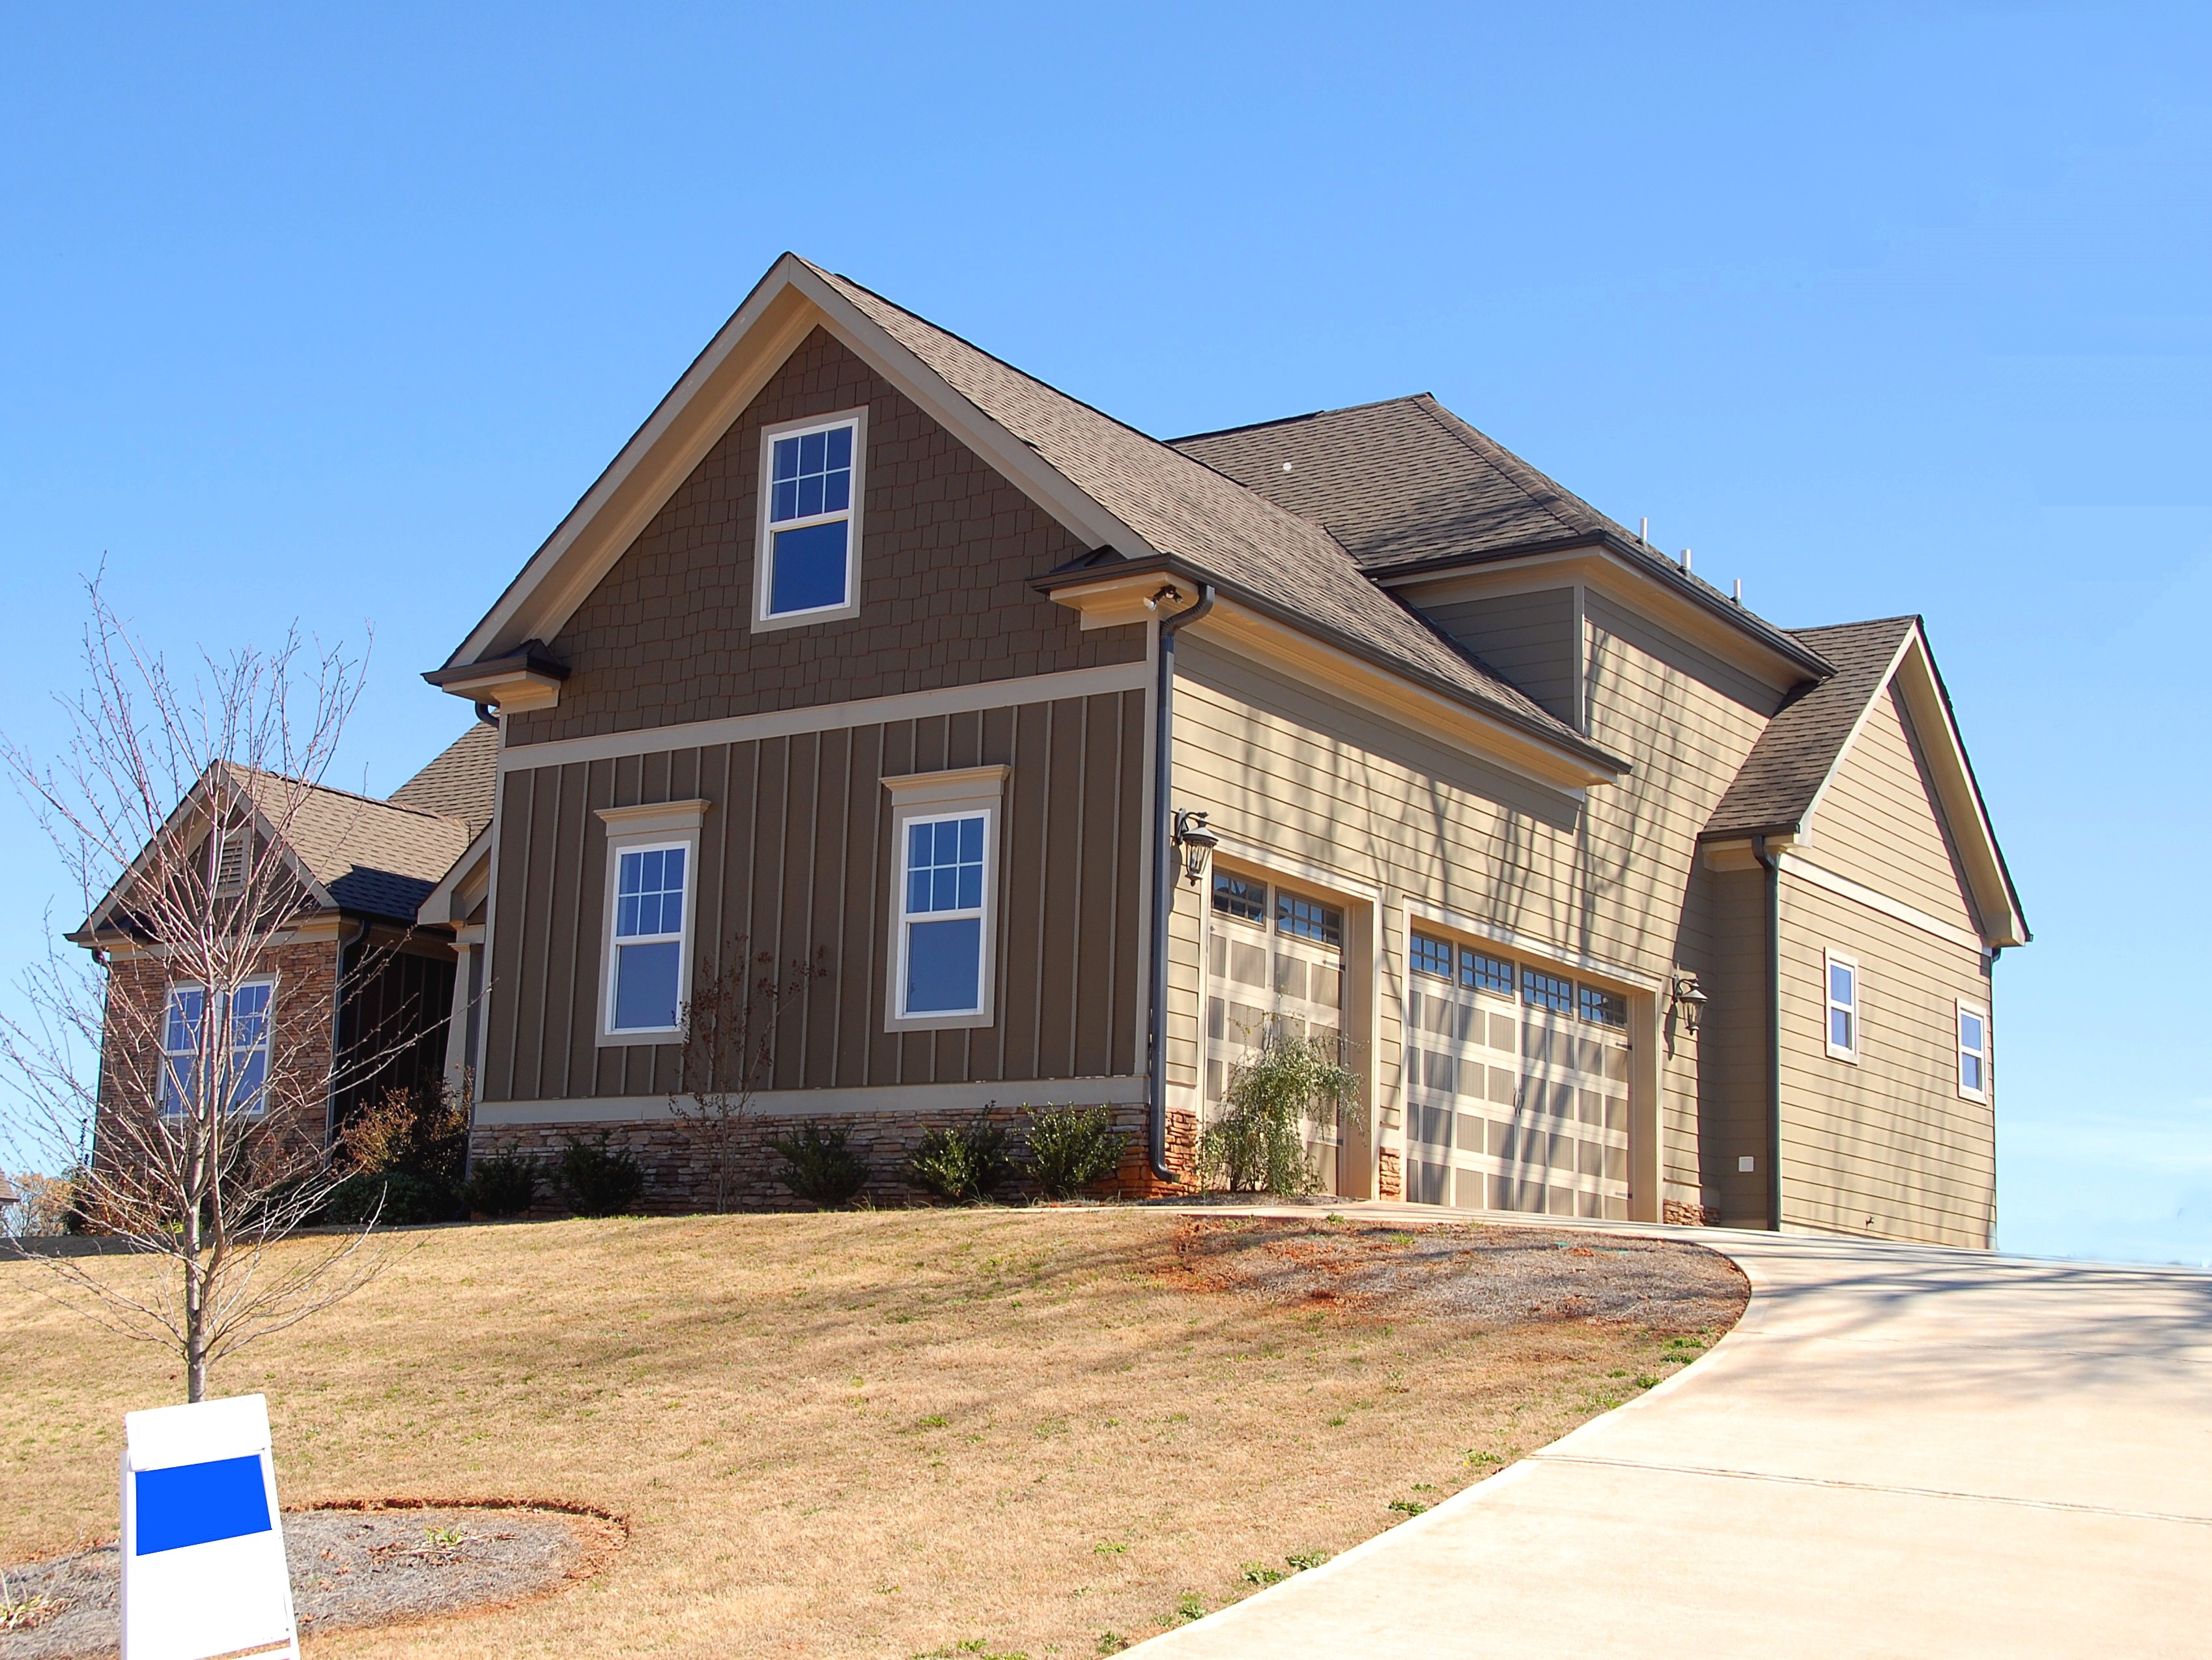
sky, house, roof, building, home, suburb, sign, construction, cottage, facade, property, residential, door, moving, farmhouse, banking, sale, estate, buy, selling, siding, neighbourhood, finance, real estate, for sale, mortgage, purchase, buyer, loan, homes for sale, house for sale, residential area